Deus seja louvado

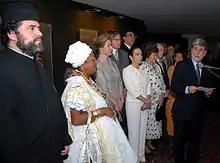
According to secularists, the religious diversity in Brazil is not represented by a phrase which privileges only monotheistic religions. In the image, the ex-Minister of Foreign Affairs, Celso Amorim, in a meeting with adherents of different religions of the country

The phrase "God be praised" creates arguments because, according to some, it would be contrary to the secular state, which does not privilege any religion, although there is no consensus on the part of the religious communities, especially the Christian ones. To many people, the phrase would not take into account the existence of non-theistic communities such as agnostics, Buddhists and atheists, as well as adherents of other non-monotheistic religions, such as Hinduism and Afro-Brazilian religions, but the population is in its vast majority adept of Christianity, which does not imply popular dissatisfaction due to the phrase in the coin.